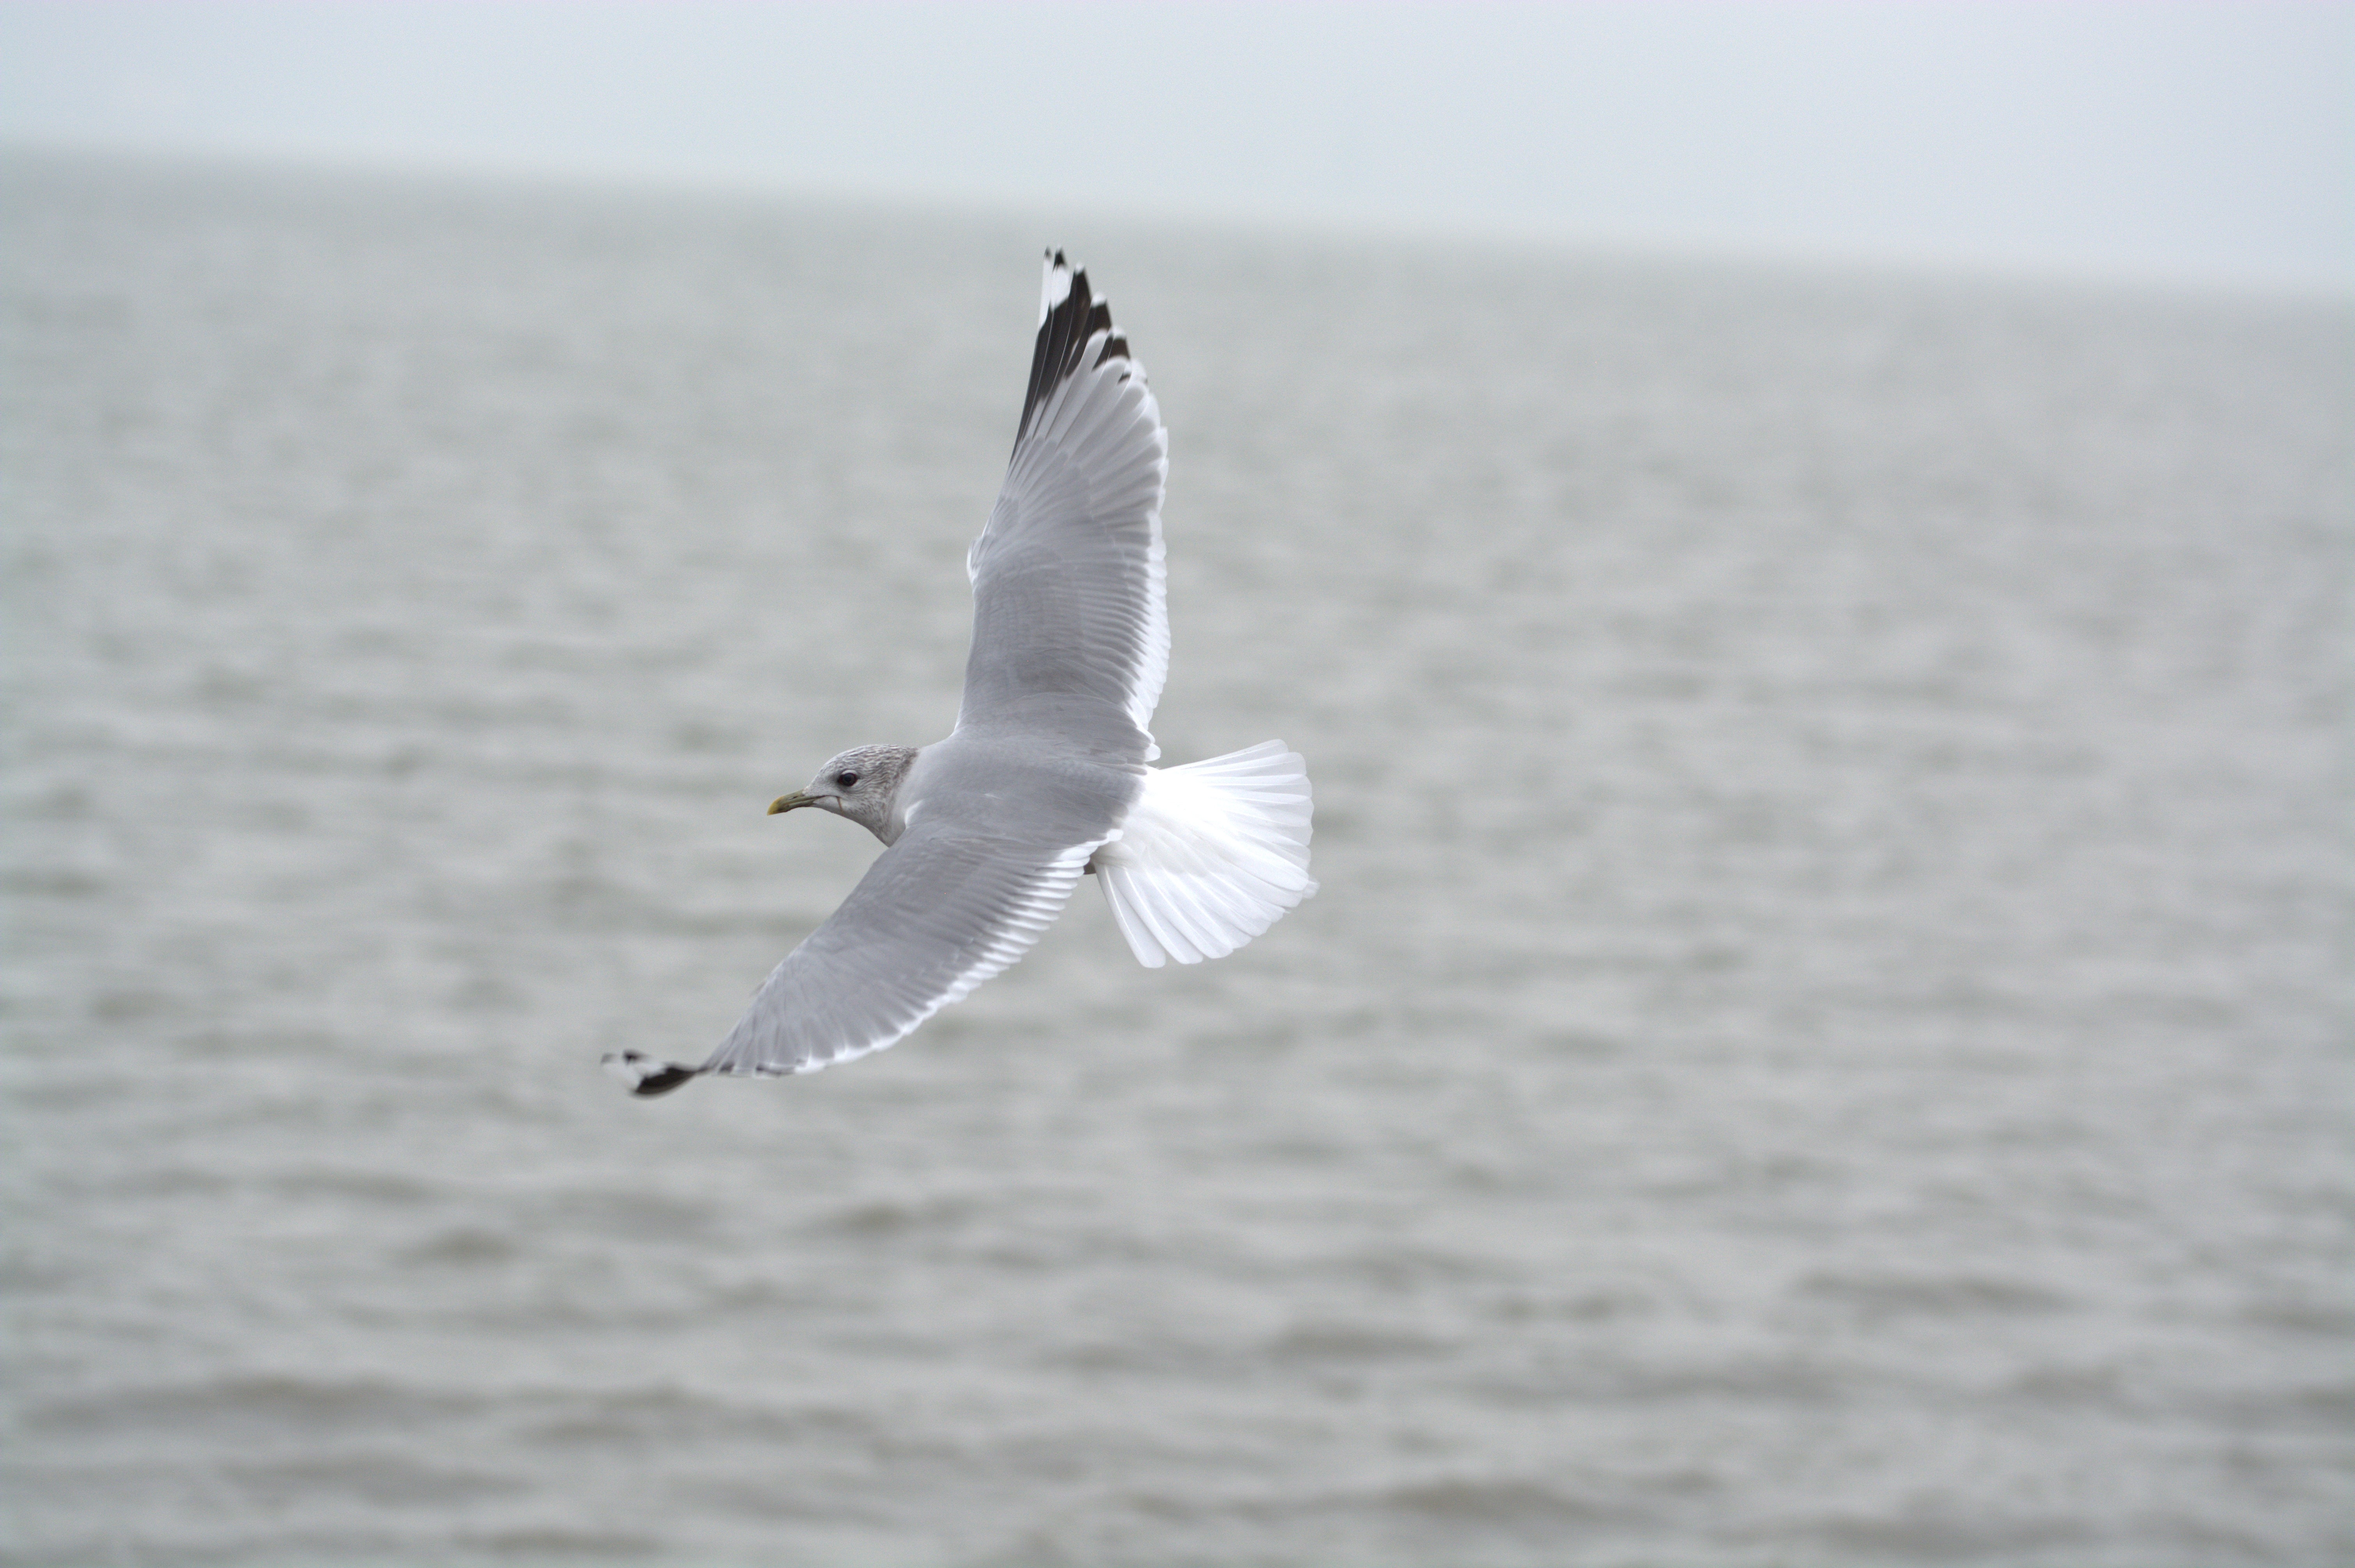
sea, water, nature, bird, wing, animal, seabird, fly, seagull, gull, laridae, vertebrate, species, water bird, north sea, larus, seevogel, herring gull, large gull, charadriiformes